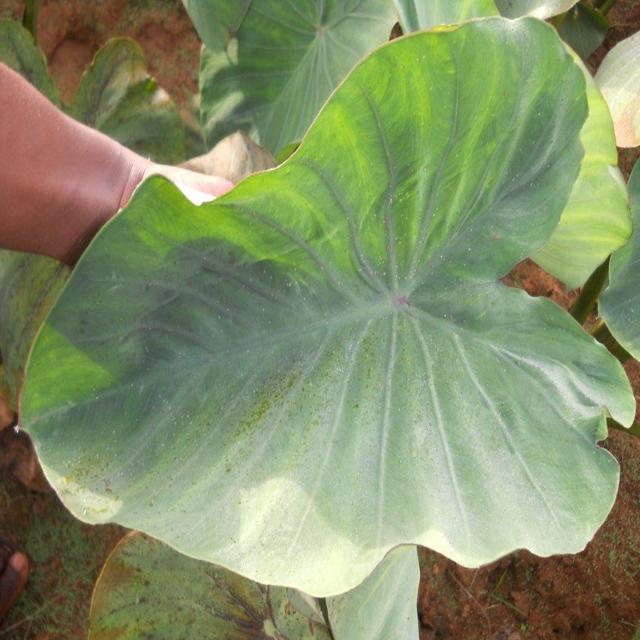
Label: Healthy